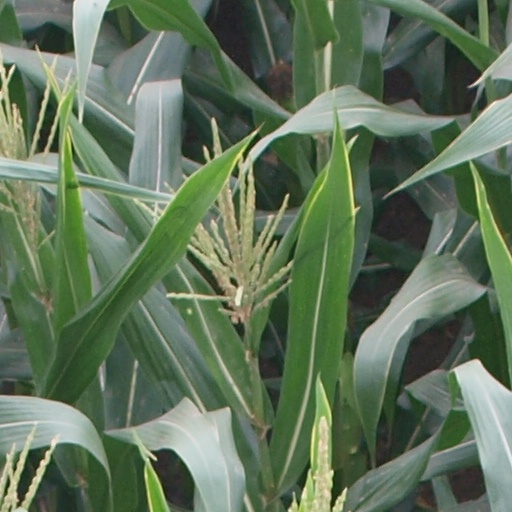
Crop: maize; corn